Jewish religious movements

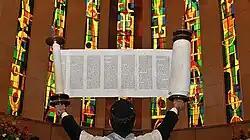
Torah reading at the Reconstructionist synagogue, Montreal

Founded by rabbi Mordecai Kaplan, the 1922 American split from Conservative Judaism that views Judaism as a progressively evolving civilization with focus on Jewish community. The central organization is "Reconstructing Judaism". Assessments of its impact range from being recognized as the 4th major stream of Judaism to described as a smaller movement. As noted, Reconstructionism is a smaller movement, but its ideas significantly impacted Jewish life in the America.